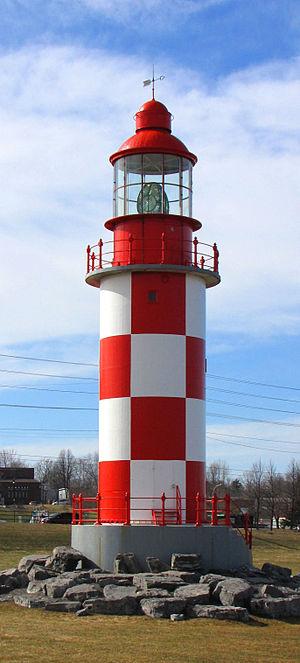
Musée des sciences et de la technologie du Canada est un musée national canadien situé à Ottawa au Canada sur le boulevard Saint-Laurent au sud de l'Autoroute 417.